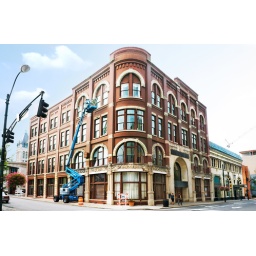
Romanesque Revival building designed by Allen L. Melton -- limestone frieze by Biltmore Estate stone carver Frederic Miles